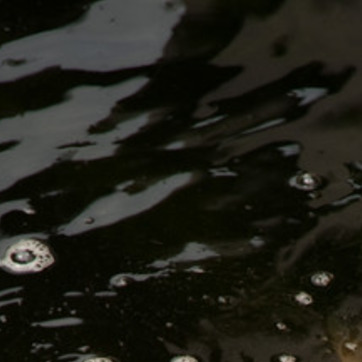
Material: water